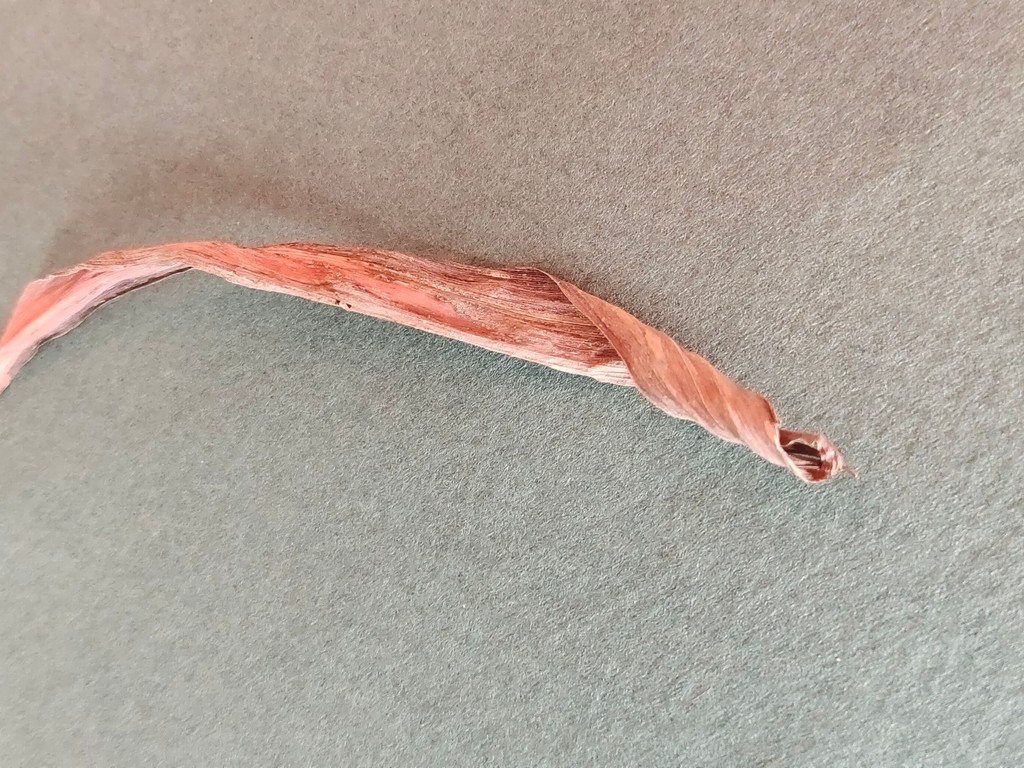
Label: Dried